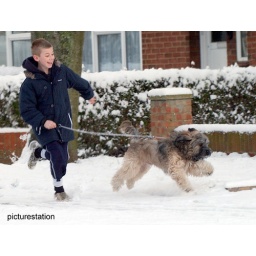
A boy and his dog take an early morning walk in the snow